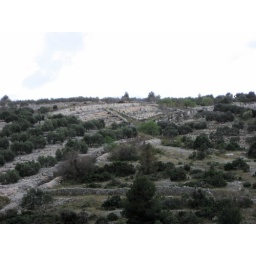
stone walls all over croatia